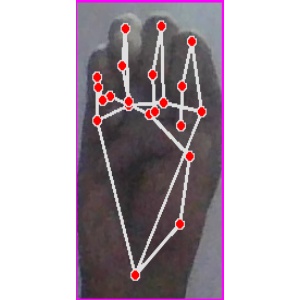
अक्षर: म